Environmental impact of mining

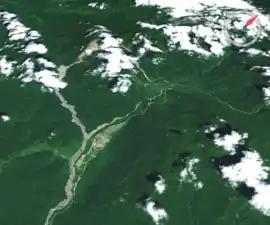
The Ok Tedi River is contaminated by tailings from a nearby mine.

Mining impacts biodiversity across various spatial dimensions. Locally, the immediate effects are seen through direct habitat destruction at the mining sites. On a broader scale, mining activities contribute to significant environmental problems such as pollution and climate change, which have regional and global repercussions. Consequently, conservation strategies need to be multifaceted and geographically inclusive, tackling both the direct impacts at specific sites and the more extensive, far-reaching environmental consequences. The implantation of a mine is a major habitat modification, and smaller perturbations occur on a larger scale than exploitation site, mine-waste residuals contamination of the environment for example. Adverse effects can be observed long after the end of the mine activity. Destruction or drastic modification of the original site and anthropogenic substances release can have major impact on biodiversity in the area. Destruction of the habitat is the main component of biodiversity losses, but direct poisoning caused by mine-extracted material, and indirect poisoning through food and water, can also affect animals, vegetation and microorganisms. Habitat modification such as pH and temperature modification disturb communities in the surrounding area. Endemic species are especially sensitive, since they require very specific environmental conditions. Destruction or slight modification of their habitat put them at the risk of extinction. Habitats can be damaged when there is not enough terrestrial product as well as by non-chemical products, such as large rocks from the mines that are discarded in the surrounding landscape with no concern for impacts on natural habitat.